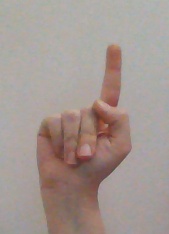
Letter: bb